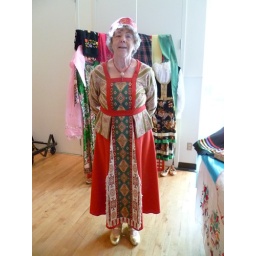
Ada looks amazing in her Armenian costume, red coral Croatian necklace, and golden shoes.